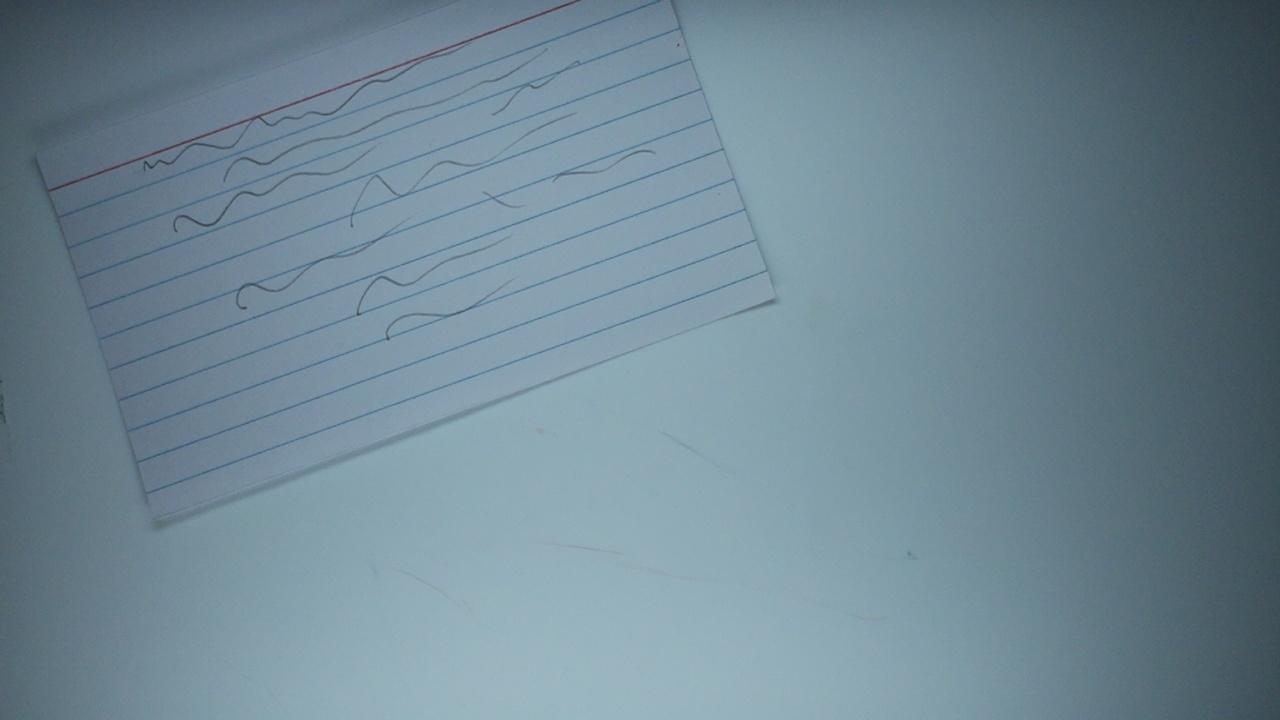
Label: recycle